Bartow, Florida

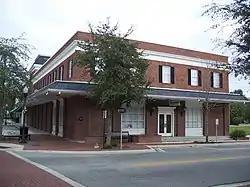
Stuart Building, downtown Bartow

The first two churches built in town, the First Baptist and the First Methodist churches, were constructed on land given by the city founder Jacob Summerlin in 1867. Jacob Summerlin was known as the "King of the Crackers" and owned much of the land located around Bartow. These churches, although not housed in the original buildings, are still extant today. In 1919, more than 8,000 people came to Bartow to hear former baseball star and traveling evangelist Billy Sunday preach, which was twice as much as the population of Bartow and more than the population of the county's largest city Lakeland at the time. As of 2010, there are more than 70 churches within the Bartow area.